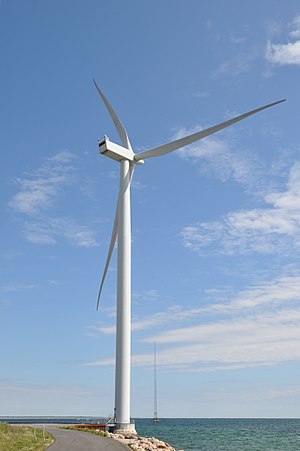
Vindmøllerne ved Avedøre Holme
Vindmølle fra Siemens ved Avedøre Holme.
Vindmøllerne ved Avedøre Holme omfatter flere forskellige vindenergiprojekter på og ved den delvist kunstige halvø Avedøre Holme i det sydlige Hvidovre.